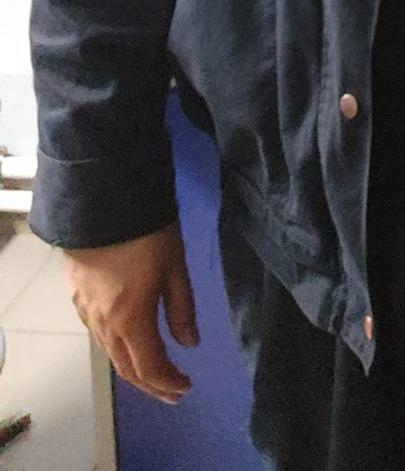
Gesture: no_gesture